Mazda6 (third generation)

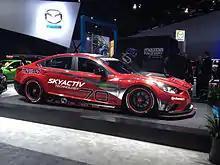
Mazda6 Skyactiv-D race car

In 2013, Mazda entered the new GX class of the Grand-Am Rolex Sports Car Series, with Mazda6 cars powered by its 2.2L diesel Skyactiv-D engine. During the first race at Rolex 24 At Daytona in January 2013, all three cars had to retire in the first few hours due to engine failure. Mazda ultimately won the 2013 GX class championship, beating rivals Porsche and Lotus. It was the only year for the class before the series rolled into the United (now WeatherTech) SportsCar Championship.